Joseph Raphael De Lamar House

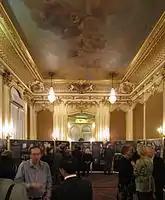
One of the rooms with ceiling paintings and gilded stucco

The Joseph Raphael De Lamar House (also known as the Consulate General of Poland building) is at 233 Madison Avenue in the Murray Hill neighborhood of Manhattan in New York City, New York. It is at the northeast corner with 37th Street. The street corner is named in honor of the Polish officer Jan Karski, who rescued Poles during the Holocaust.